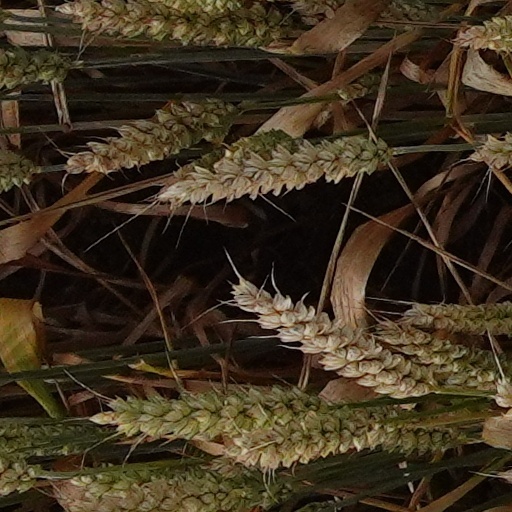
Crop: wheat